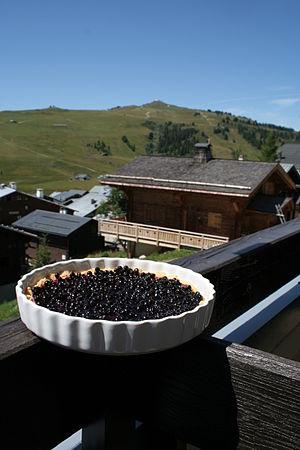
Tarte aux myrtilles sauvages
Une marcairie ou marquairerie est un bâtiment agricole dépendant d'une ferme, de petite à moyenne taille, établie dans les alpages du massif des Vosges, le plus souvent sur les hautes chaumes et parfois dans des vallons isolés des Vosges moyennes. Il se compose d'une étable et de deux pièces destinées l'une à la transformation du lait et l'autre au stockage ou « dépôt » pour l'affinage des fromages cuits. Le mot vient de « marcaire », francisation du terme alsacien « malker » qui signifie littéralement « trayeur de lait ». Le terme n'est toutefois utilisé que dans la zone tampon entre l'aire linguistique alémanique et l'aire lorraine qui entre directement en contact de par leurs activités économiques : cela va du pays de Sarrebourg au Ballon d'Alsace en suivant la ligne de crêtes. Ce sont surtout les Vosgiens qui emploient ce mot d'emprunt dans leur langue régionale même si les Lorrains du plateau l'ont adopté comme synonyme de bouvier, vacher ou berger.
La tarte aux myrtilles ou tarte aux bleuets est une tarte sucrée / pâtisserie garnie de myrtilles ou de bleuets.
Le tourisme dans les Vosges a, depuis le XIXᵉ siècle, ses lettres de noblesse de « tourisme familial » du fait des activités praticables dans le département, surtout dans la partie montagneuse du Massif des Vosges, mais il exprime aujourd’hui plus largement son éventail de possibilités d’accueil en valorisant ses sites et en faisant valoir son histoire et son patrimoine industriel.